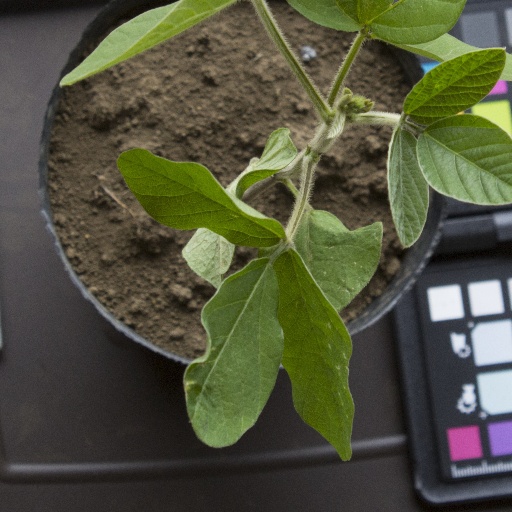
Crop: soybean